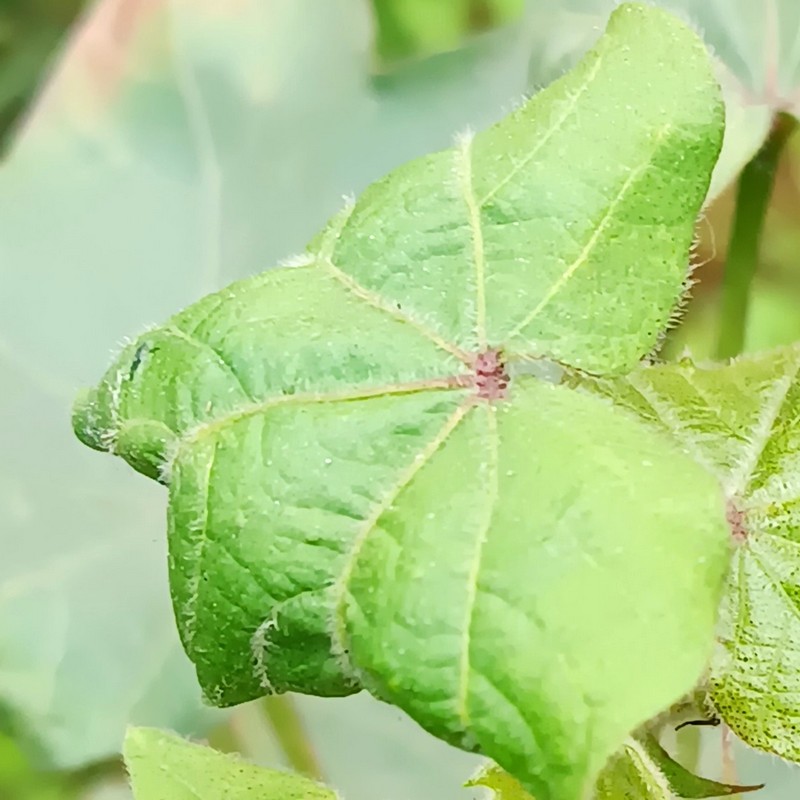
Label: Curl Virus